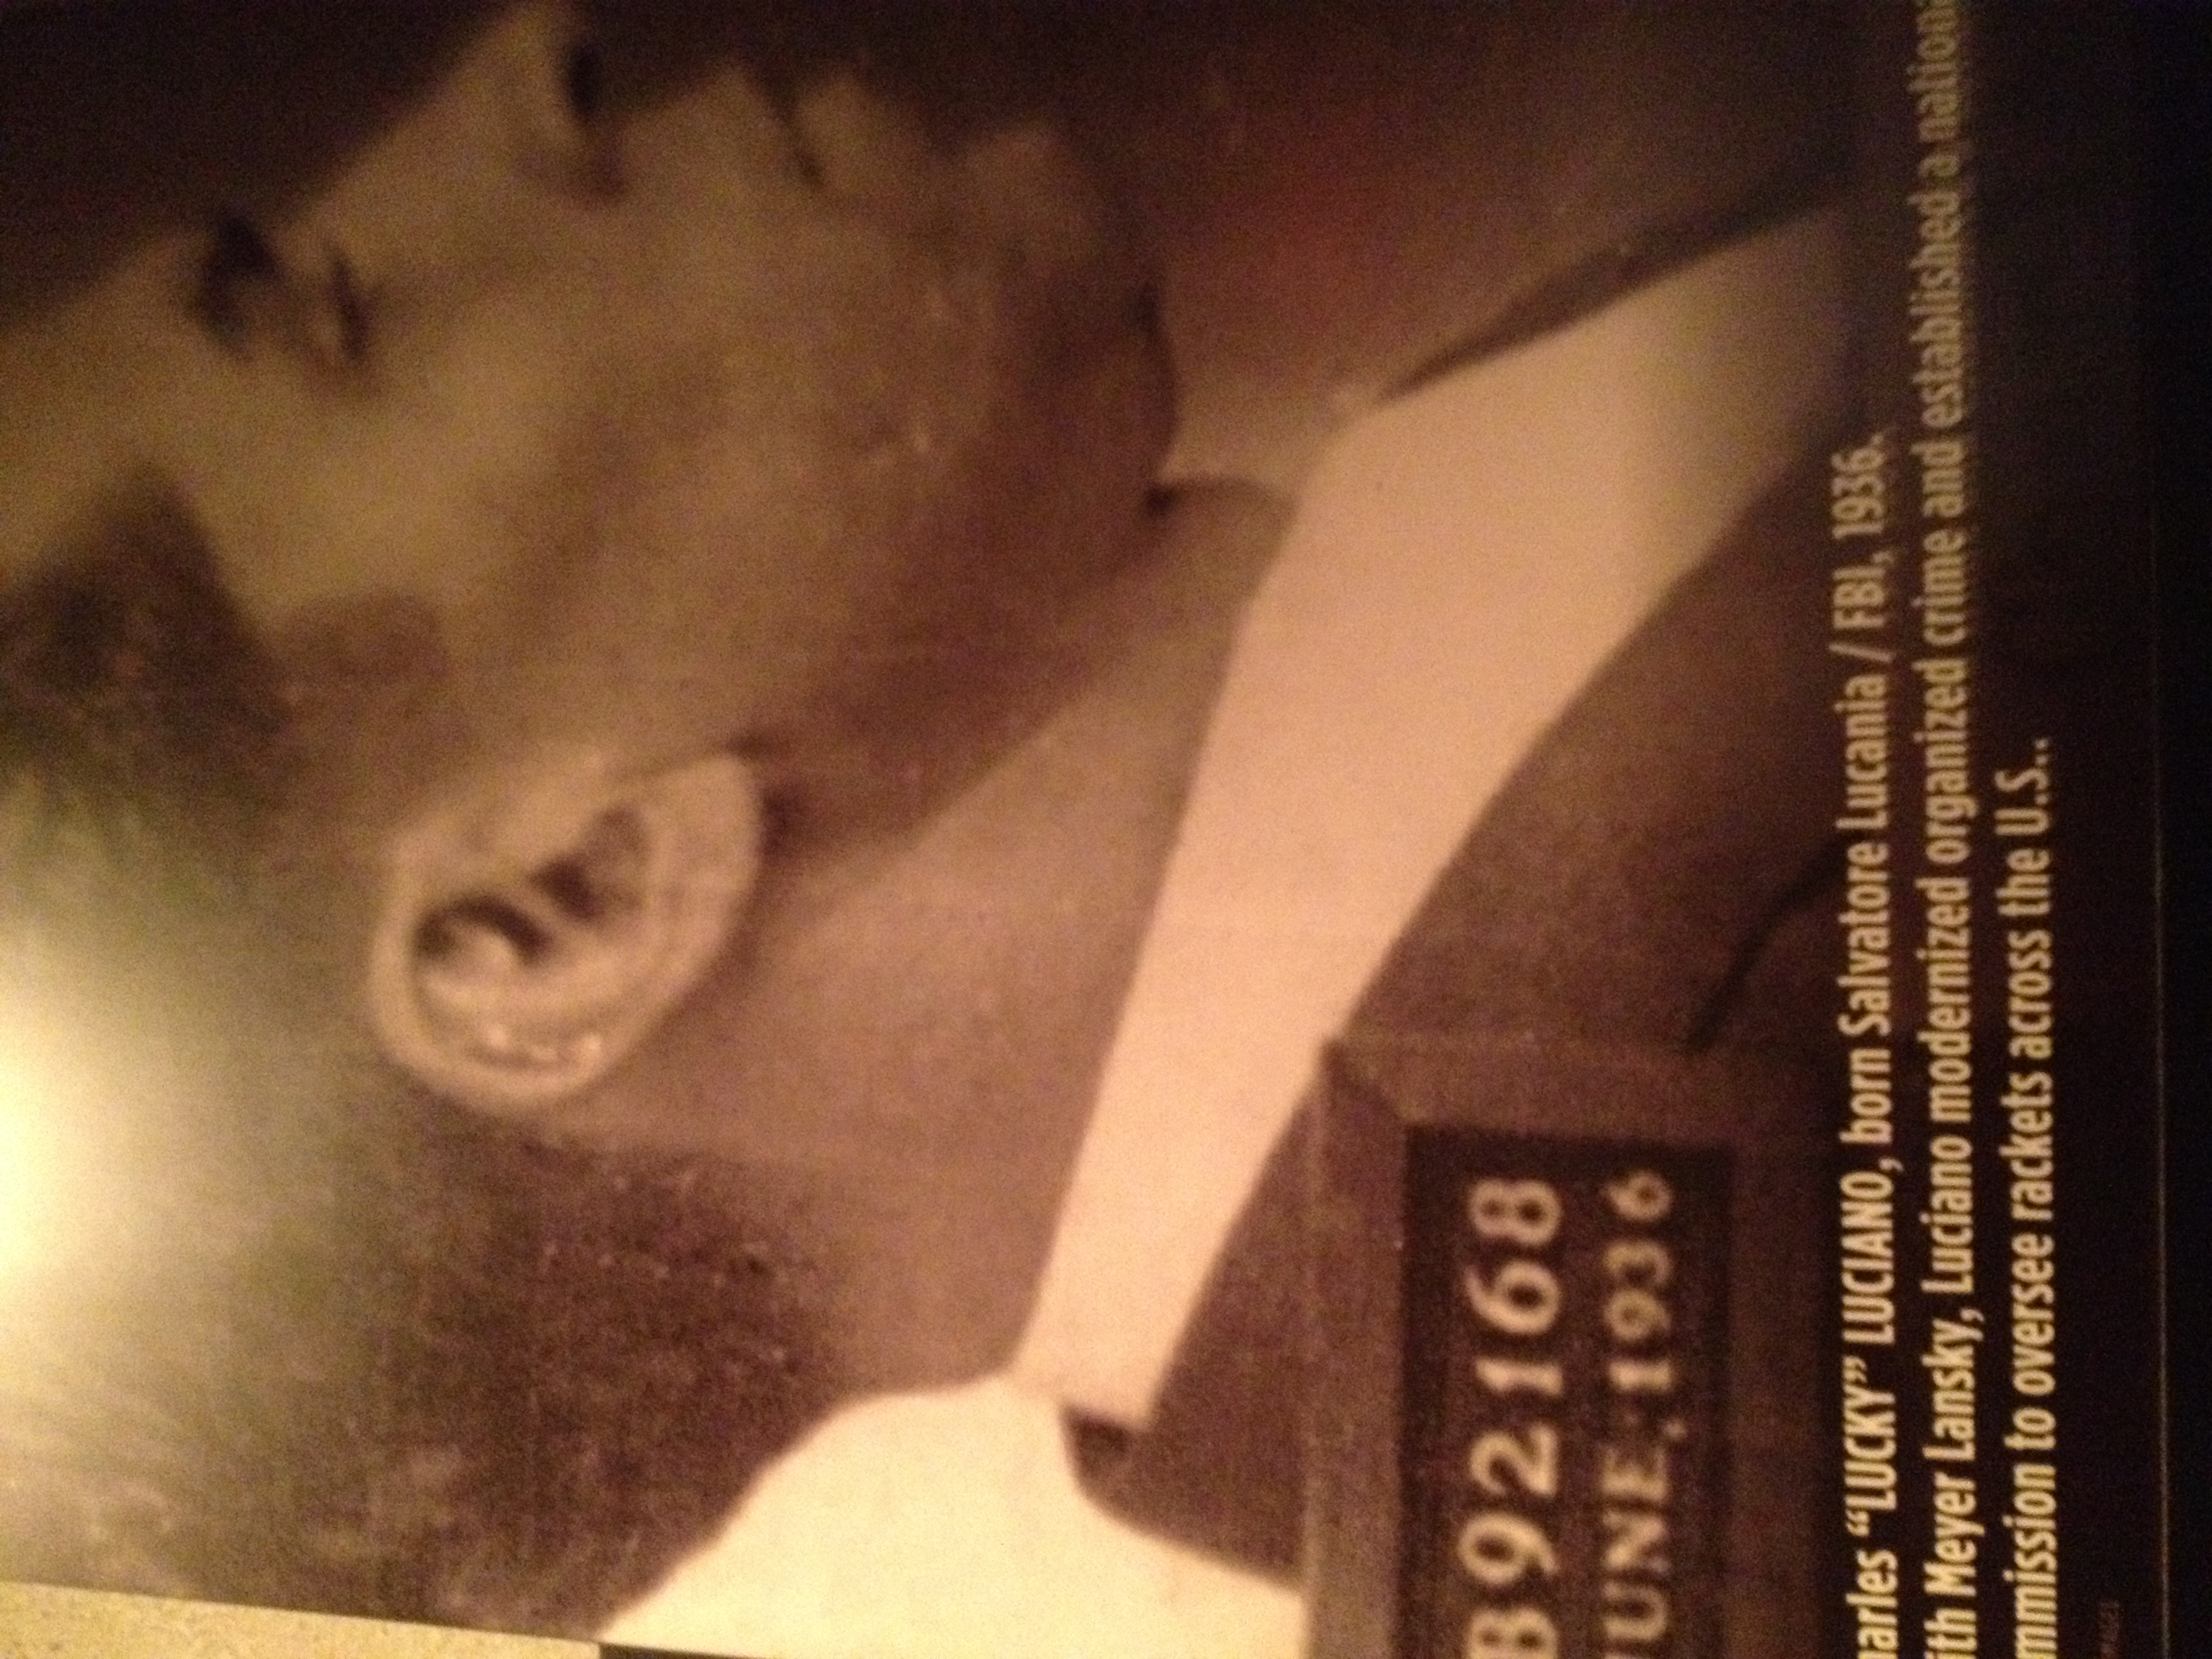
man, person, love, romance, nose, photograph, image, emotion, interaction, sense, human action